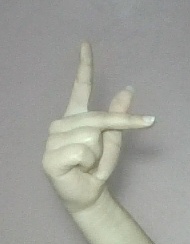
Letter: dha